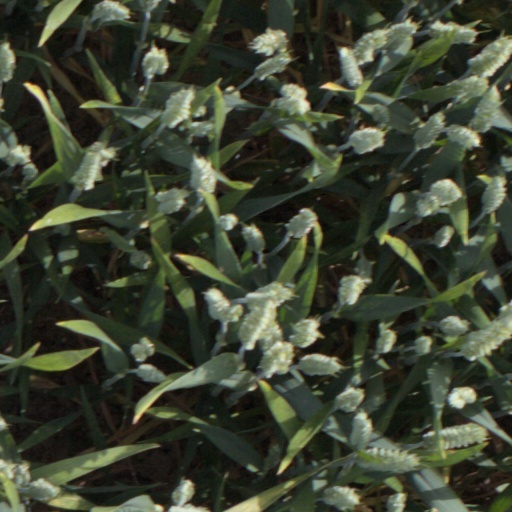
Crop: wheat